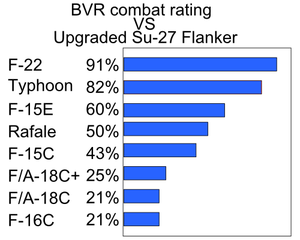
Sukhoj Su-27 / Design / Flyveegenskaber
Oversigtsskema udarbejdet af producenten af Eurofighter Typhoon, der ifølge Eurofighter viser forskellige vestlige flys chancer i luftkamp mod en fuldt opgraderet Su-27. Som det fremgår anser Eurofighter Su-27 for at være den ældre F-16C og F/A 18 Hornet C overlegen.
Sukhoj Su-27 er et to-motoret jagerfly med avanceret flyveteknik udviklet af det russiske designbureau Sukhoj. Flyet blev udviklet i Sovjetunionen som et direkte modsvar til de store amerikanske fjerde-generations jagerfly og har en rækkevidde på 3.530 km, kraftig bevæbning, sofistikeret flyudstyr og høj grad af manøvredygtighed. Su-27's primære rolle er som jagerfly til sikring af luftherredømme, men senere varianter kan udføre næste alle kampopgaver. Su-27 komplementerer den mindre MiG-29 og har samme funktion som det amerikanske modstykke F-15 Eagle. Su-27 blev taget i tjeneste i Sovjetunionens luftvåben i 1985.